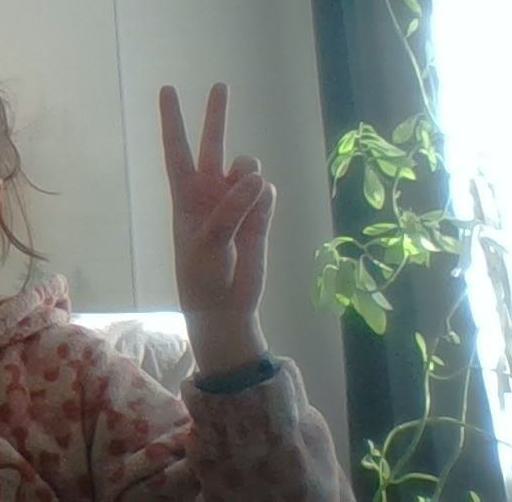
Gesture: peace